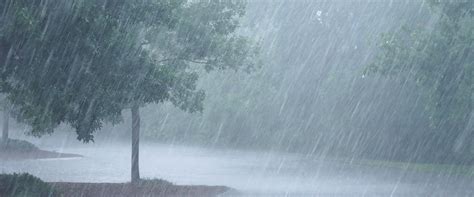
Weather: rain or strom